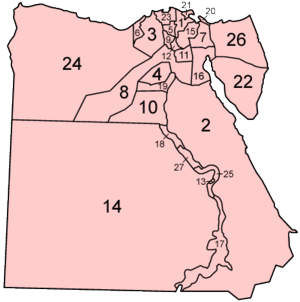
Egypten / Politik / Administrativ inddeling
Egyptens provinser
Egypten eller Ægypten, officielt Den Arabiske Republik Egypten, er et transkontinentalt land, som spænder over det nordøstlige hjørne af Afrika og det sydvestlige hjørne af Asien via en landtange dannet af Sinai-halvøen. Det meste af landets areal ligger i Nordafrika og deler landegrænser med Libyen mod vest, Sudan mod syd, og Gaza-striben og Israel mod nordøst. Den nordlige kyst grænser til Middelhavet, og den østlige kyst til Aqababugten og Rødehavet. Landet deler maritime grænser med Jordan på den anden side af Aqababugten, Saudi-Arabien på den anden side af Rødehavet, og Grækenland, Tyrkiet og Cypern på den anden side af Middelhavet.